Sita Air Flight 601

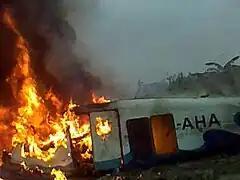
The wreckage of Flight 601 minutes after the crash

Sita Air Flight 601 (ST601/STA601) was a Nepalese domestic passenger flight, operated by Sita Air from Tribhuvan International Airport in Nepal's capital Kathmandu to Tenzing-Hillary Airport in Lukla. On 28 September 2012, the Dornier 228 serving the route crashed while attempting an emergency landing at Kathmandu shortly after takeoff, killing all 19 people on board.